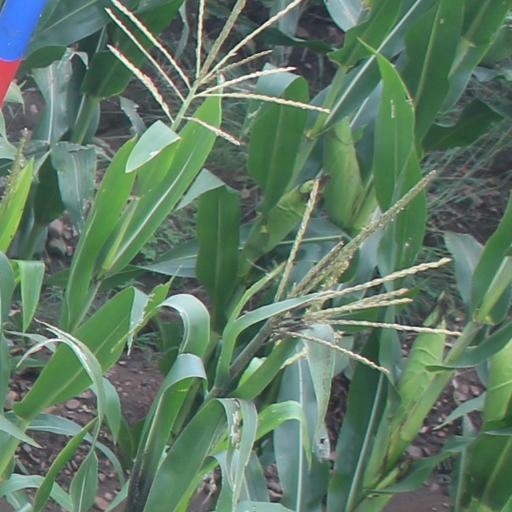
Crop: maize; corn